Hawk the Slayer

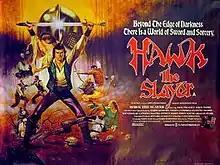
UK quad poster

Hawk the Slayer is a 1980 sword and sorcery adventure film directed by Terry Marcel and starring John Terry and Jack Palance. It follows Hawk and Voltan, two warring brothers. Hawk, wielding a magical sword, assembles a small force of fighters to rid the land of Voltan. The film was received negatively upon its initial release, but has since developed a cult following. Sequels were planned, but never produced.